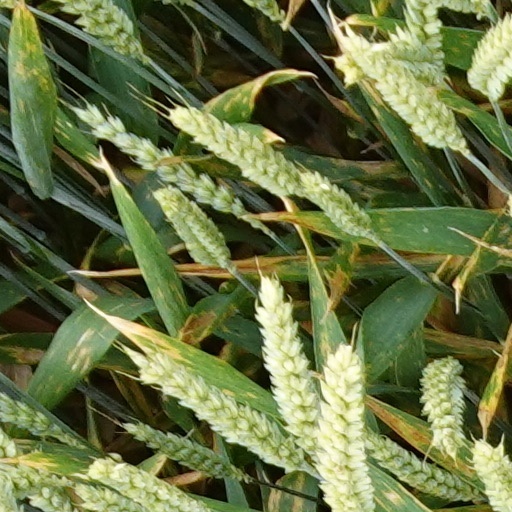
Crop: wheat